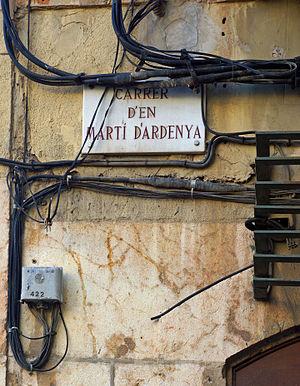
Tarragone, Catalogne: La beauté de la laideur: panneau de rue avec câbles dans la rue de Martí d'Ardenyà